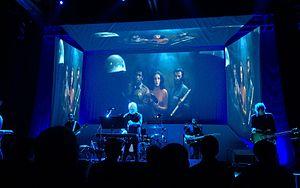
John Carpenter [dʒɑn ˈkɑɹpəntɚ] est un réalisateur, scénariste, producteur et compositeur américain né le 16 janvier 1948 à Carthage, dans l'État de New York.